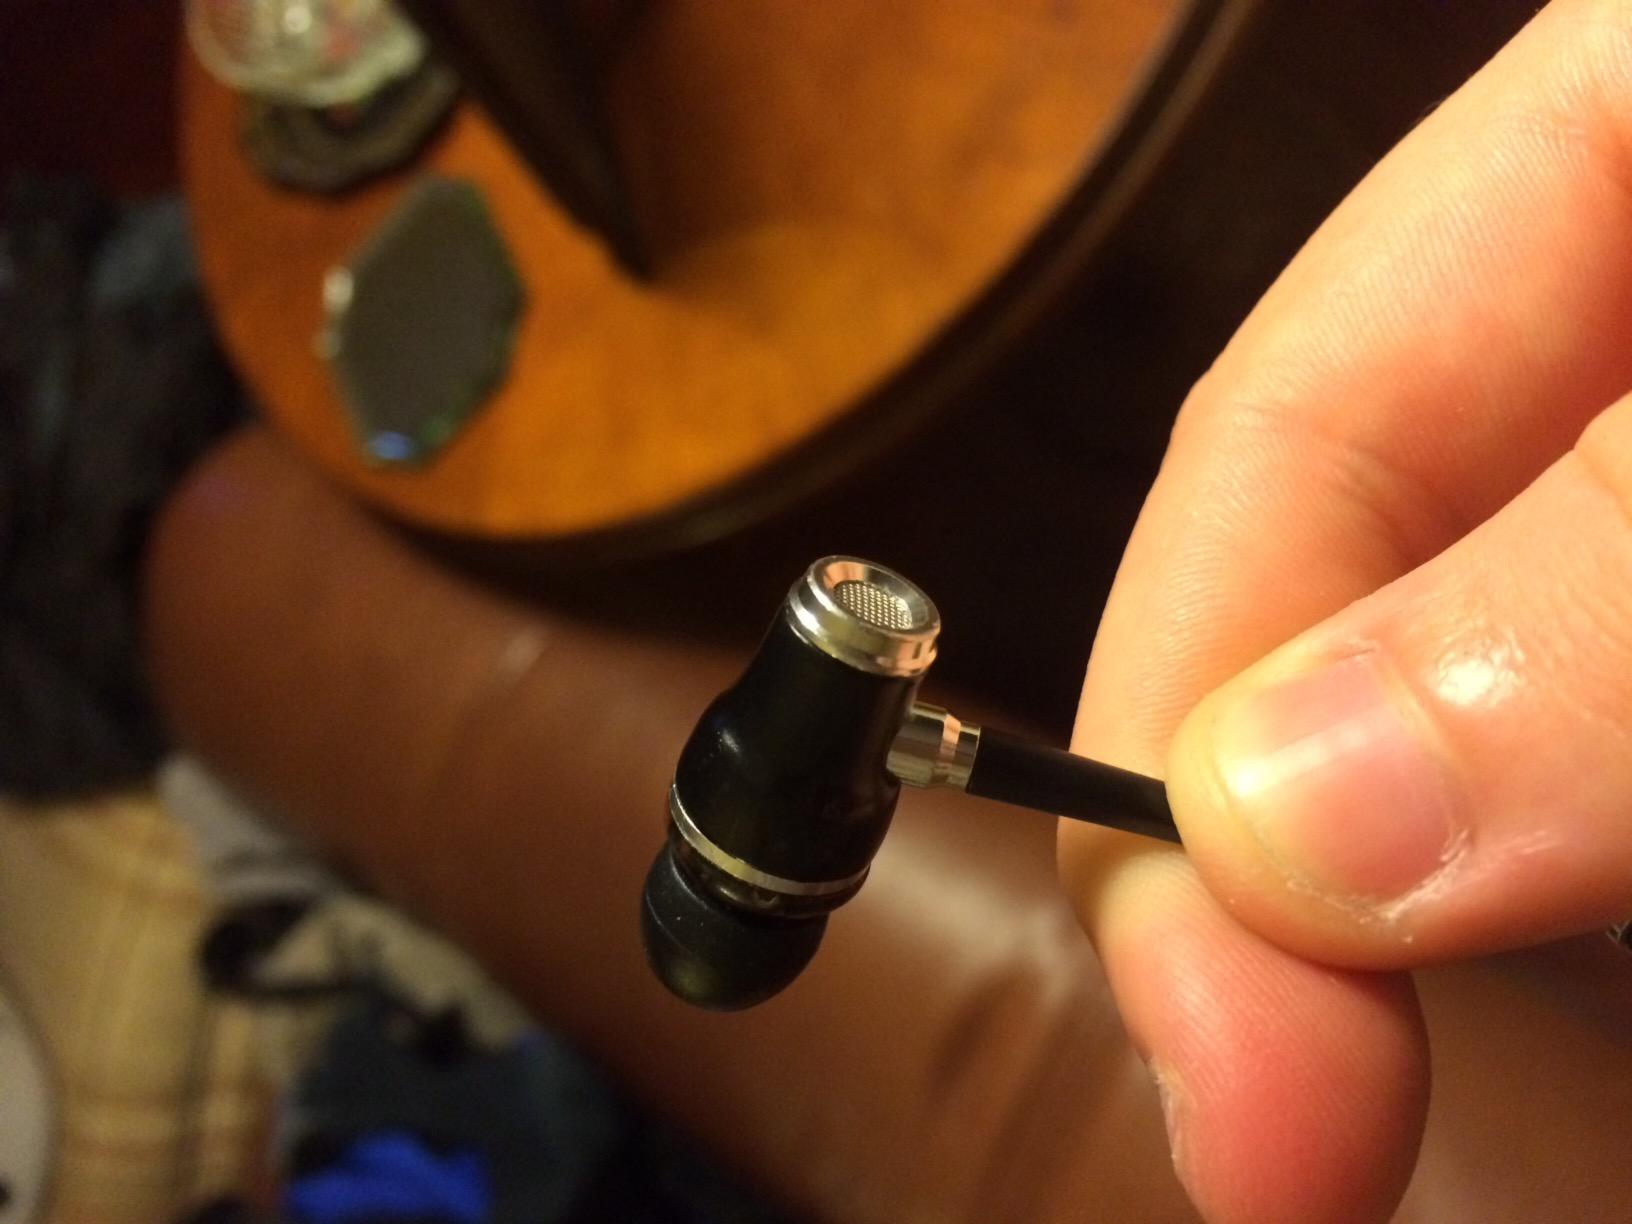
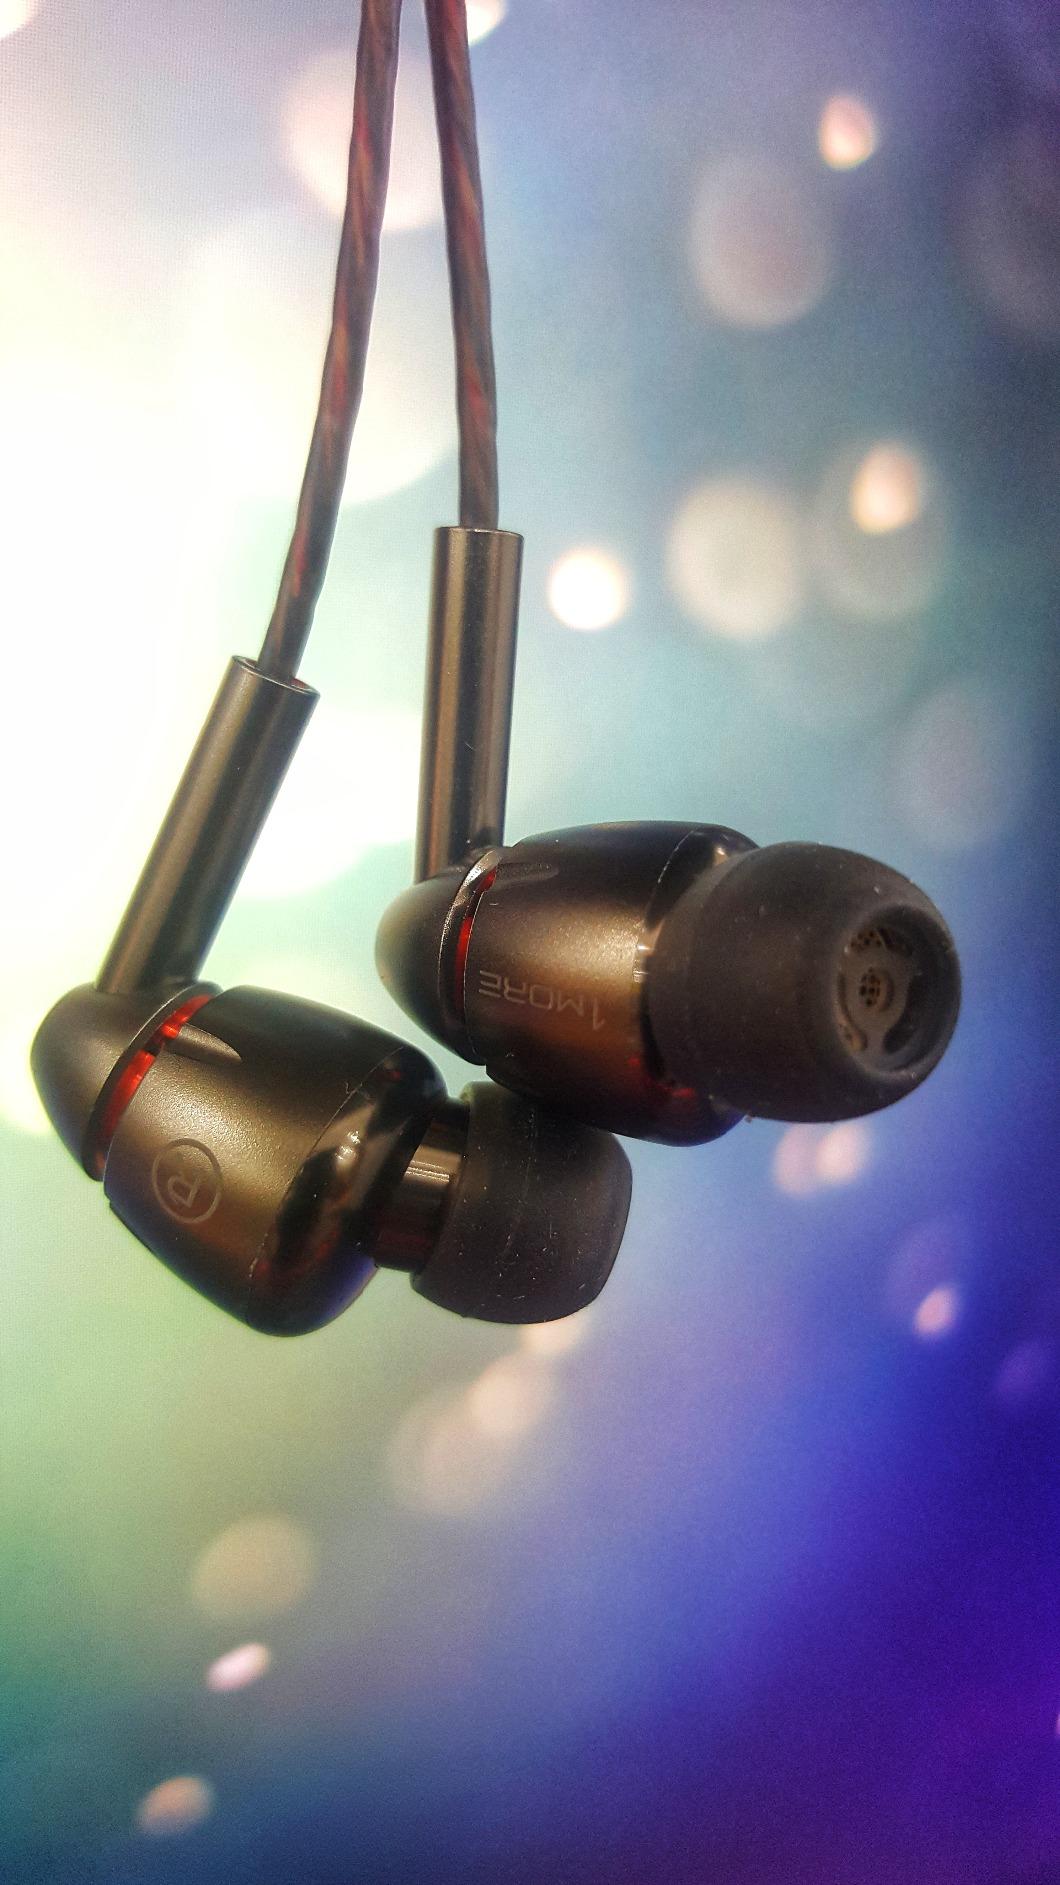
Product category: headphones
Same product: no